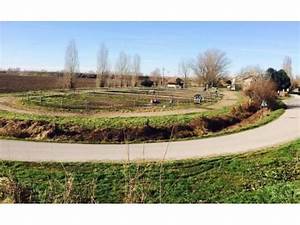
Label: cavallo